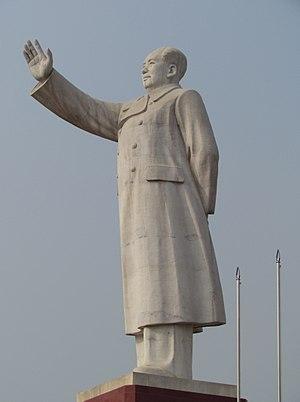
Statue de Mao à Kachgar. D'une hauteur de 18 m, c'est l'une des dernières statues de Mao de grande taille restante en Chine
Kachgar est une ville de la Région autonome ouïghoure du Xinjiang. Son nom signifie « caverne de jade ».